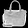
Label: Bag